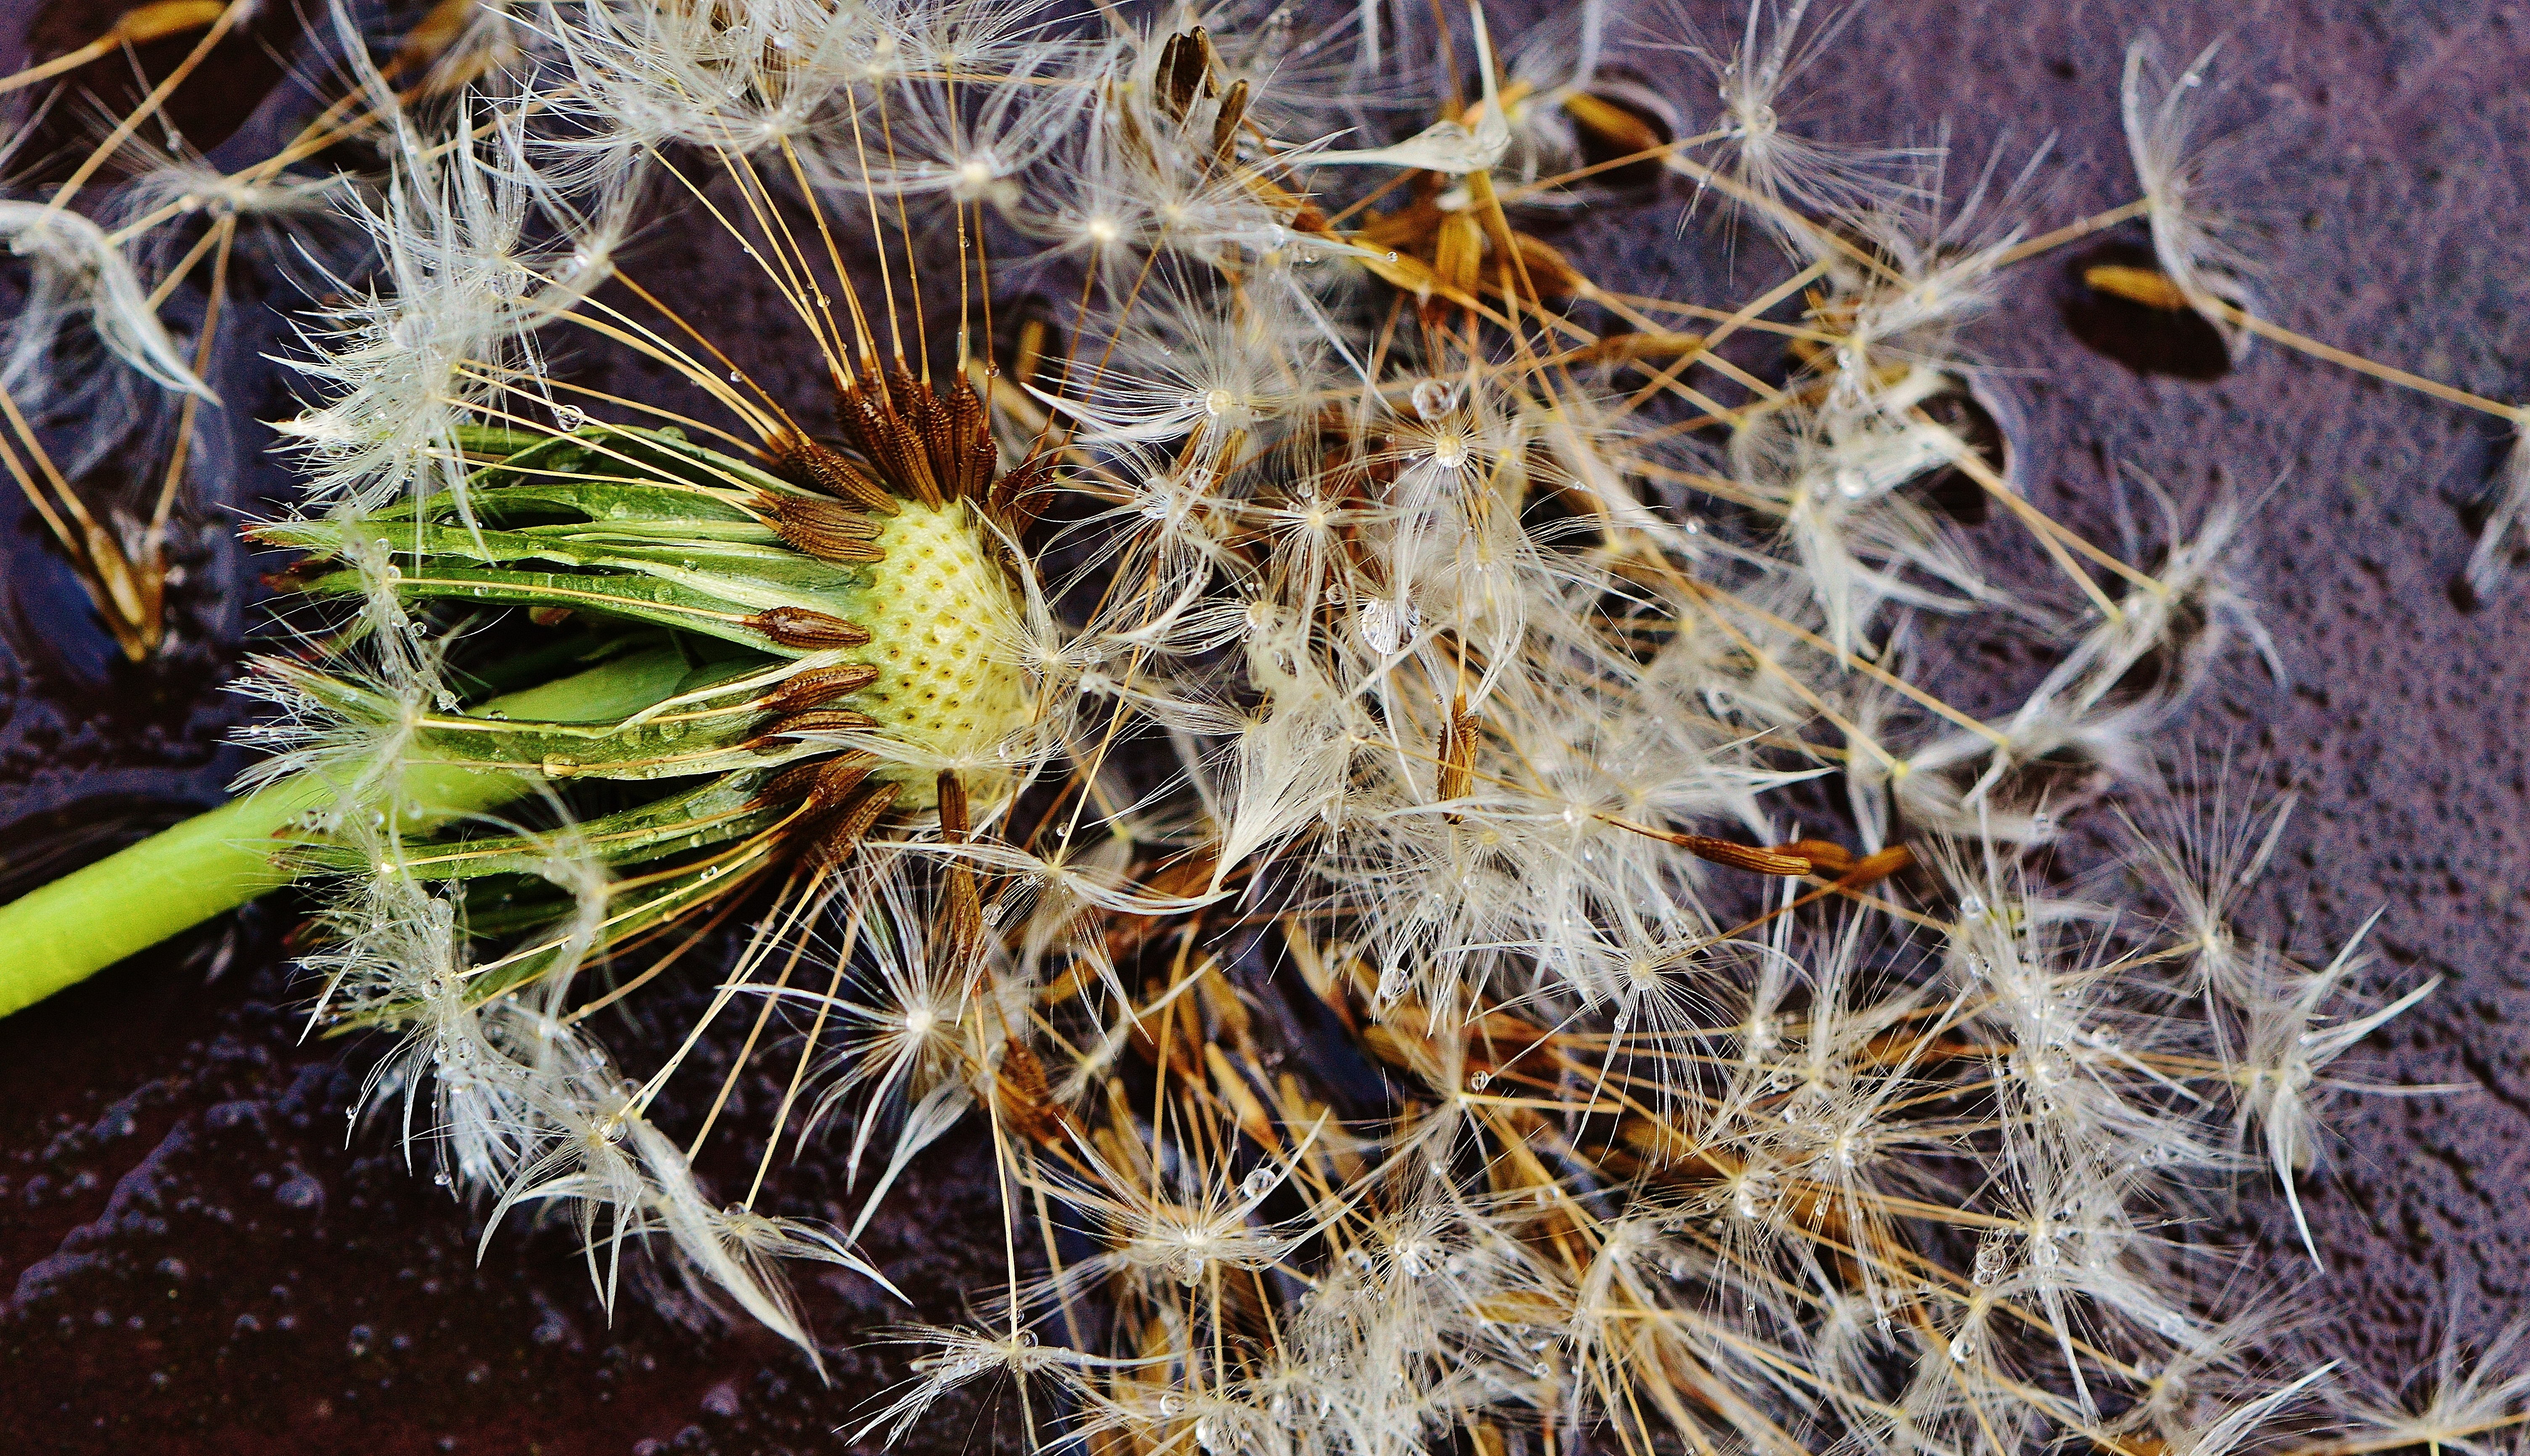
nature, cactus, plant, dandelion, rain, flower, wet, botany, close, flora, fauna, wild flower, drip, pointed flower, macro photography, flowering plant, land plant, thorns spines and prickles